Prachinburi railway station

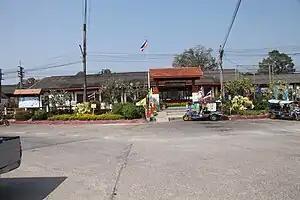

Prachinburi railway station is a railway station in Na Mueang Subdistrict, Prachin Buri City, Prachinburi Province. The station is a class 1 railway station located from Bangkok railway station. The station opened in January 1925, as part of the Eastern Line Chachoengsao Junction–Kabin Buri section.